Thornhill (Forkland, Alabama)

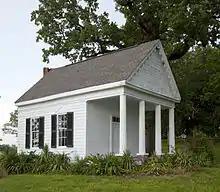
The plantation schoolhouse at Thornhill, built circa 1845.

William Nichols is believed to be the architect of the main house at Thornhill, hired in 1832 by Thornton. Nichols was made the state architect of Alabama in 1827. He is known for designing the original campus of the University of Alabama and now-destroyed Alabama State Capitol building at Tuscaloosa and the former Mississippi State Capitol building in Jackson, Mississippi. He is also believed to be the original architect of Rosemount, neighbor to Thornhill. Thornton served as Alabama's secretary of state from 1824 to 1834 and would have been very aware of Nichols and his work. The main house at Thornhill was completed by 1833. The monumental two-story portico with six Ionic columns was added circa 1850. David Rinehart Anthony, of Eutaw, is believed to be the builder who made the portico addition and second story balcony (crisscrossed lattice railing). The house measures wide. Inside is a wide by long central hall with a fine spiral staircase at the back. There are two rooms to either side. The left front room was the parlor, with the dining room behind it. On the front right was the master bedroom with the plantation office behind it. Upstairs is a matching hall and four bedrooms. All eight rooms are square. The downstairs rooms have ceilings. The upstairs ceilings are .